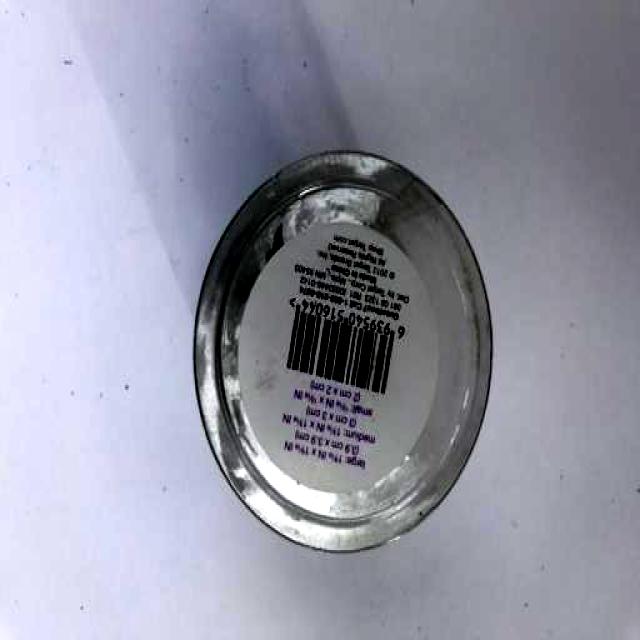
Label: Plastic